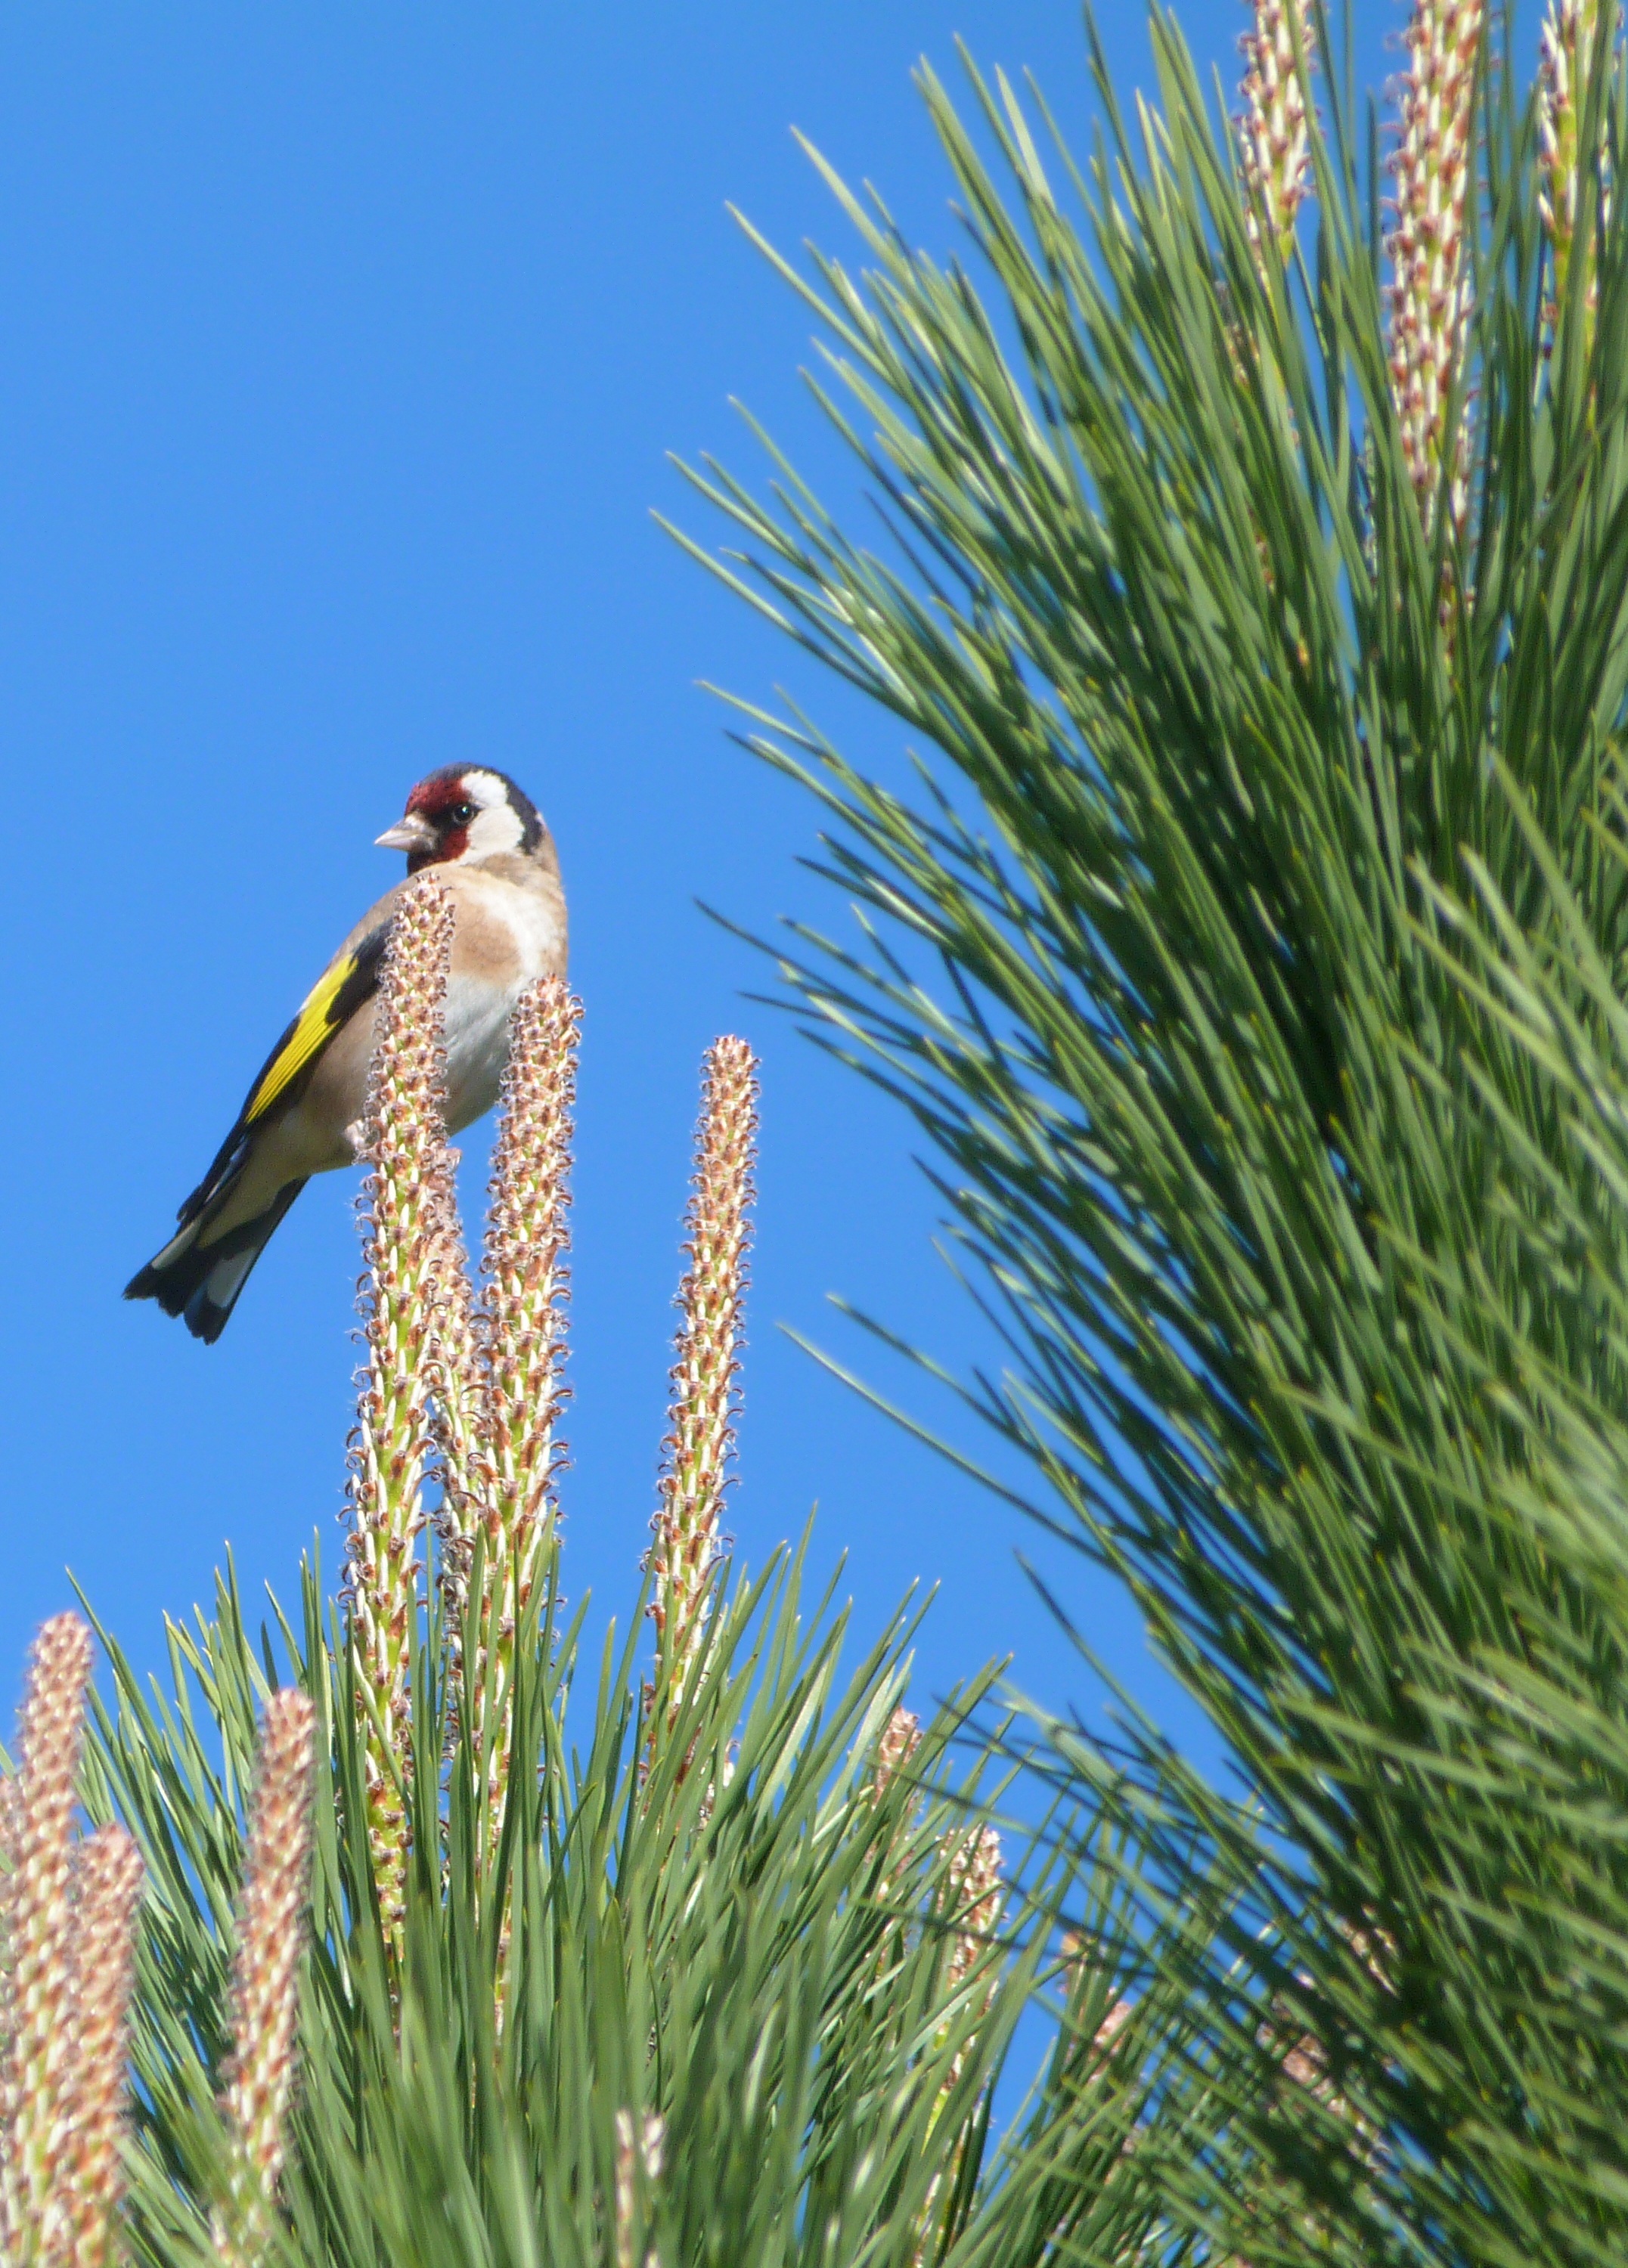
tree, nature, grass, branch, bird, plant, sky, flower, animal, wildlife, green, blue, colorful, flora, fauna, blue sky, colors, feathers, wings, animals, vertebrate, ave, little bird, goldfinch, grass family, land plant, perching bird, cantora